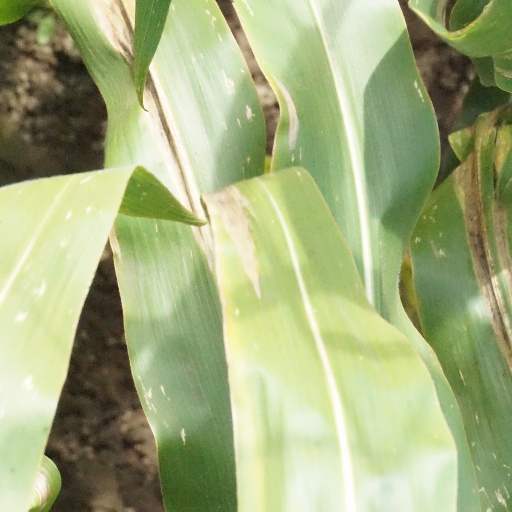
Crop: maize; corn